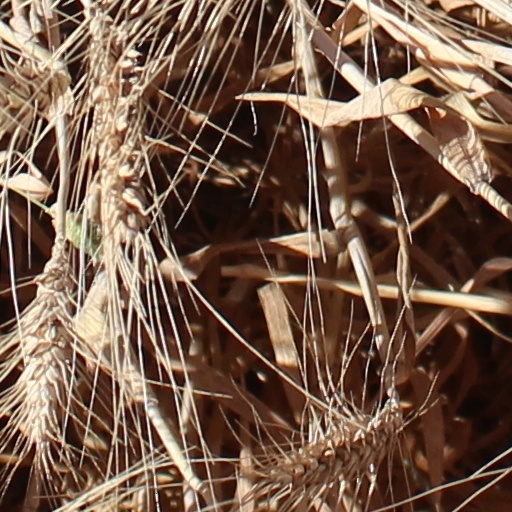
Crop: wheat